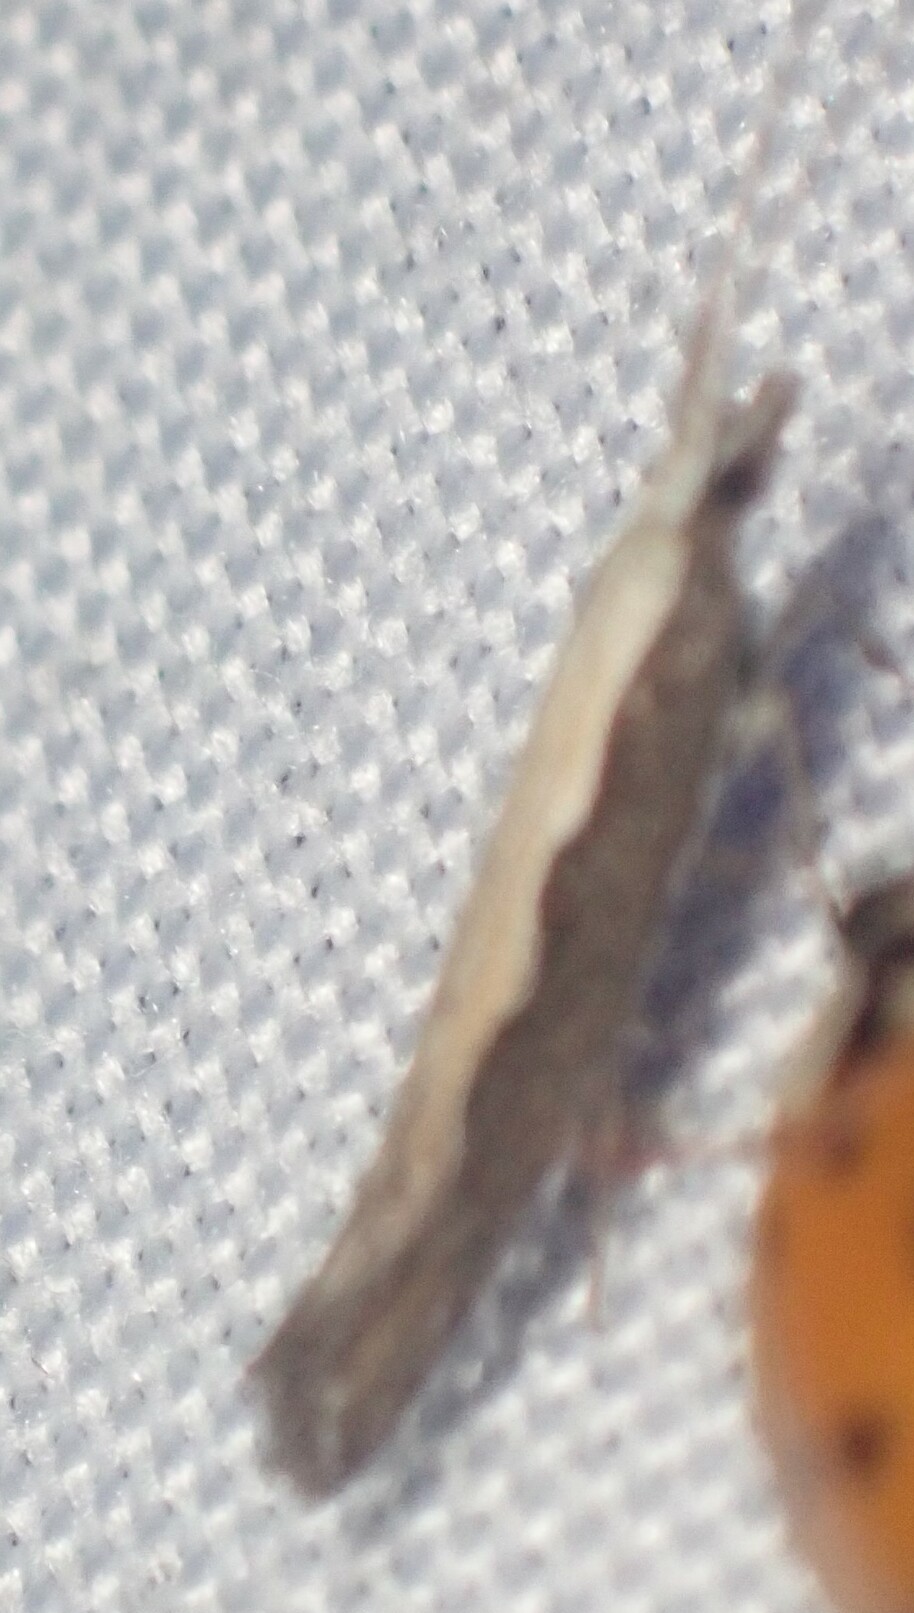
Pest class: diamondback_moth